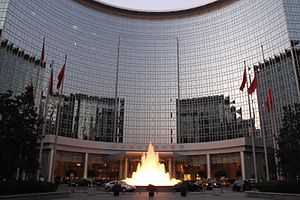
Grand Hyatt Beijing
Grand Hyatt Beijing
Grand Hyatt Beijing er et 825-værelses hotel i den kinesiske hovedstad Beijing. Det blev åbnet i oktober 2001.